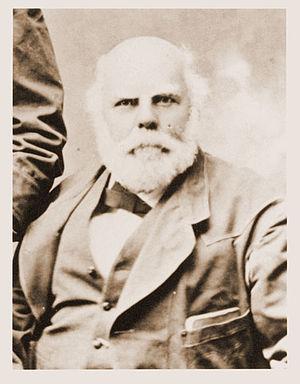
George Engelmann est un médecin et botaniste d'origine allemande, né Georg Theodor Engelmann à Francfort-sur-le-Main le 2 février 1809, émigré aux États-Unis en 1832, décédé à Saint-Louis le 4 février 1884. C'est dans cette dernière ville que s'est déroulée la plus grande partie de sa carrière professionnelle.